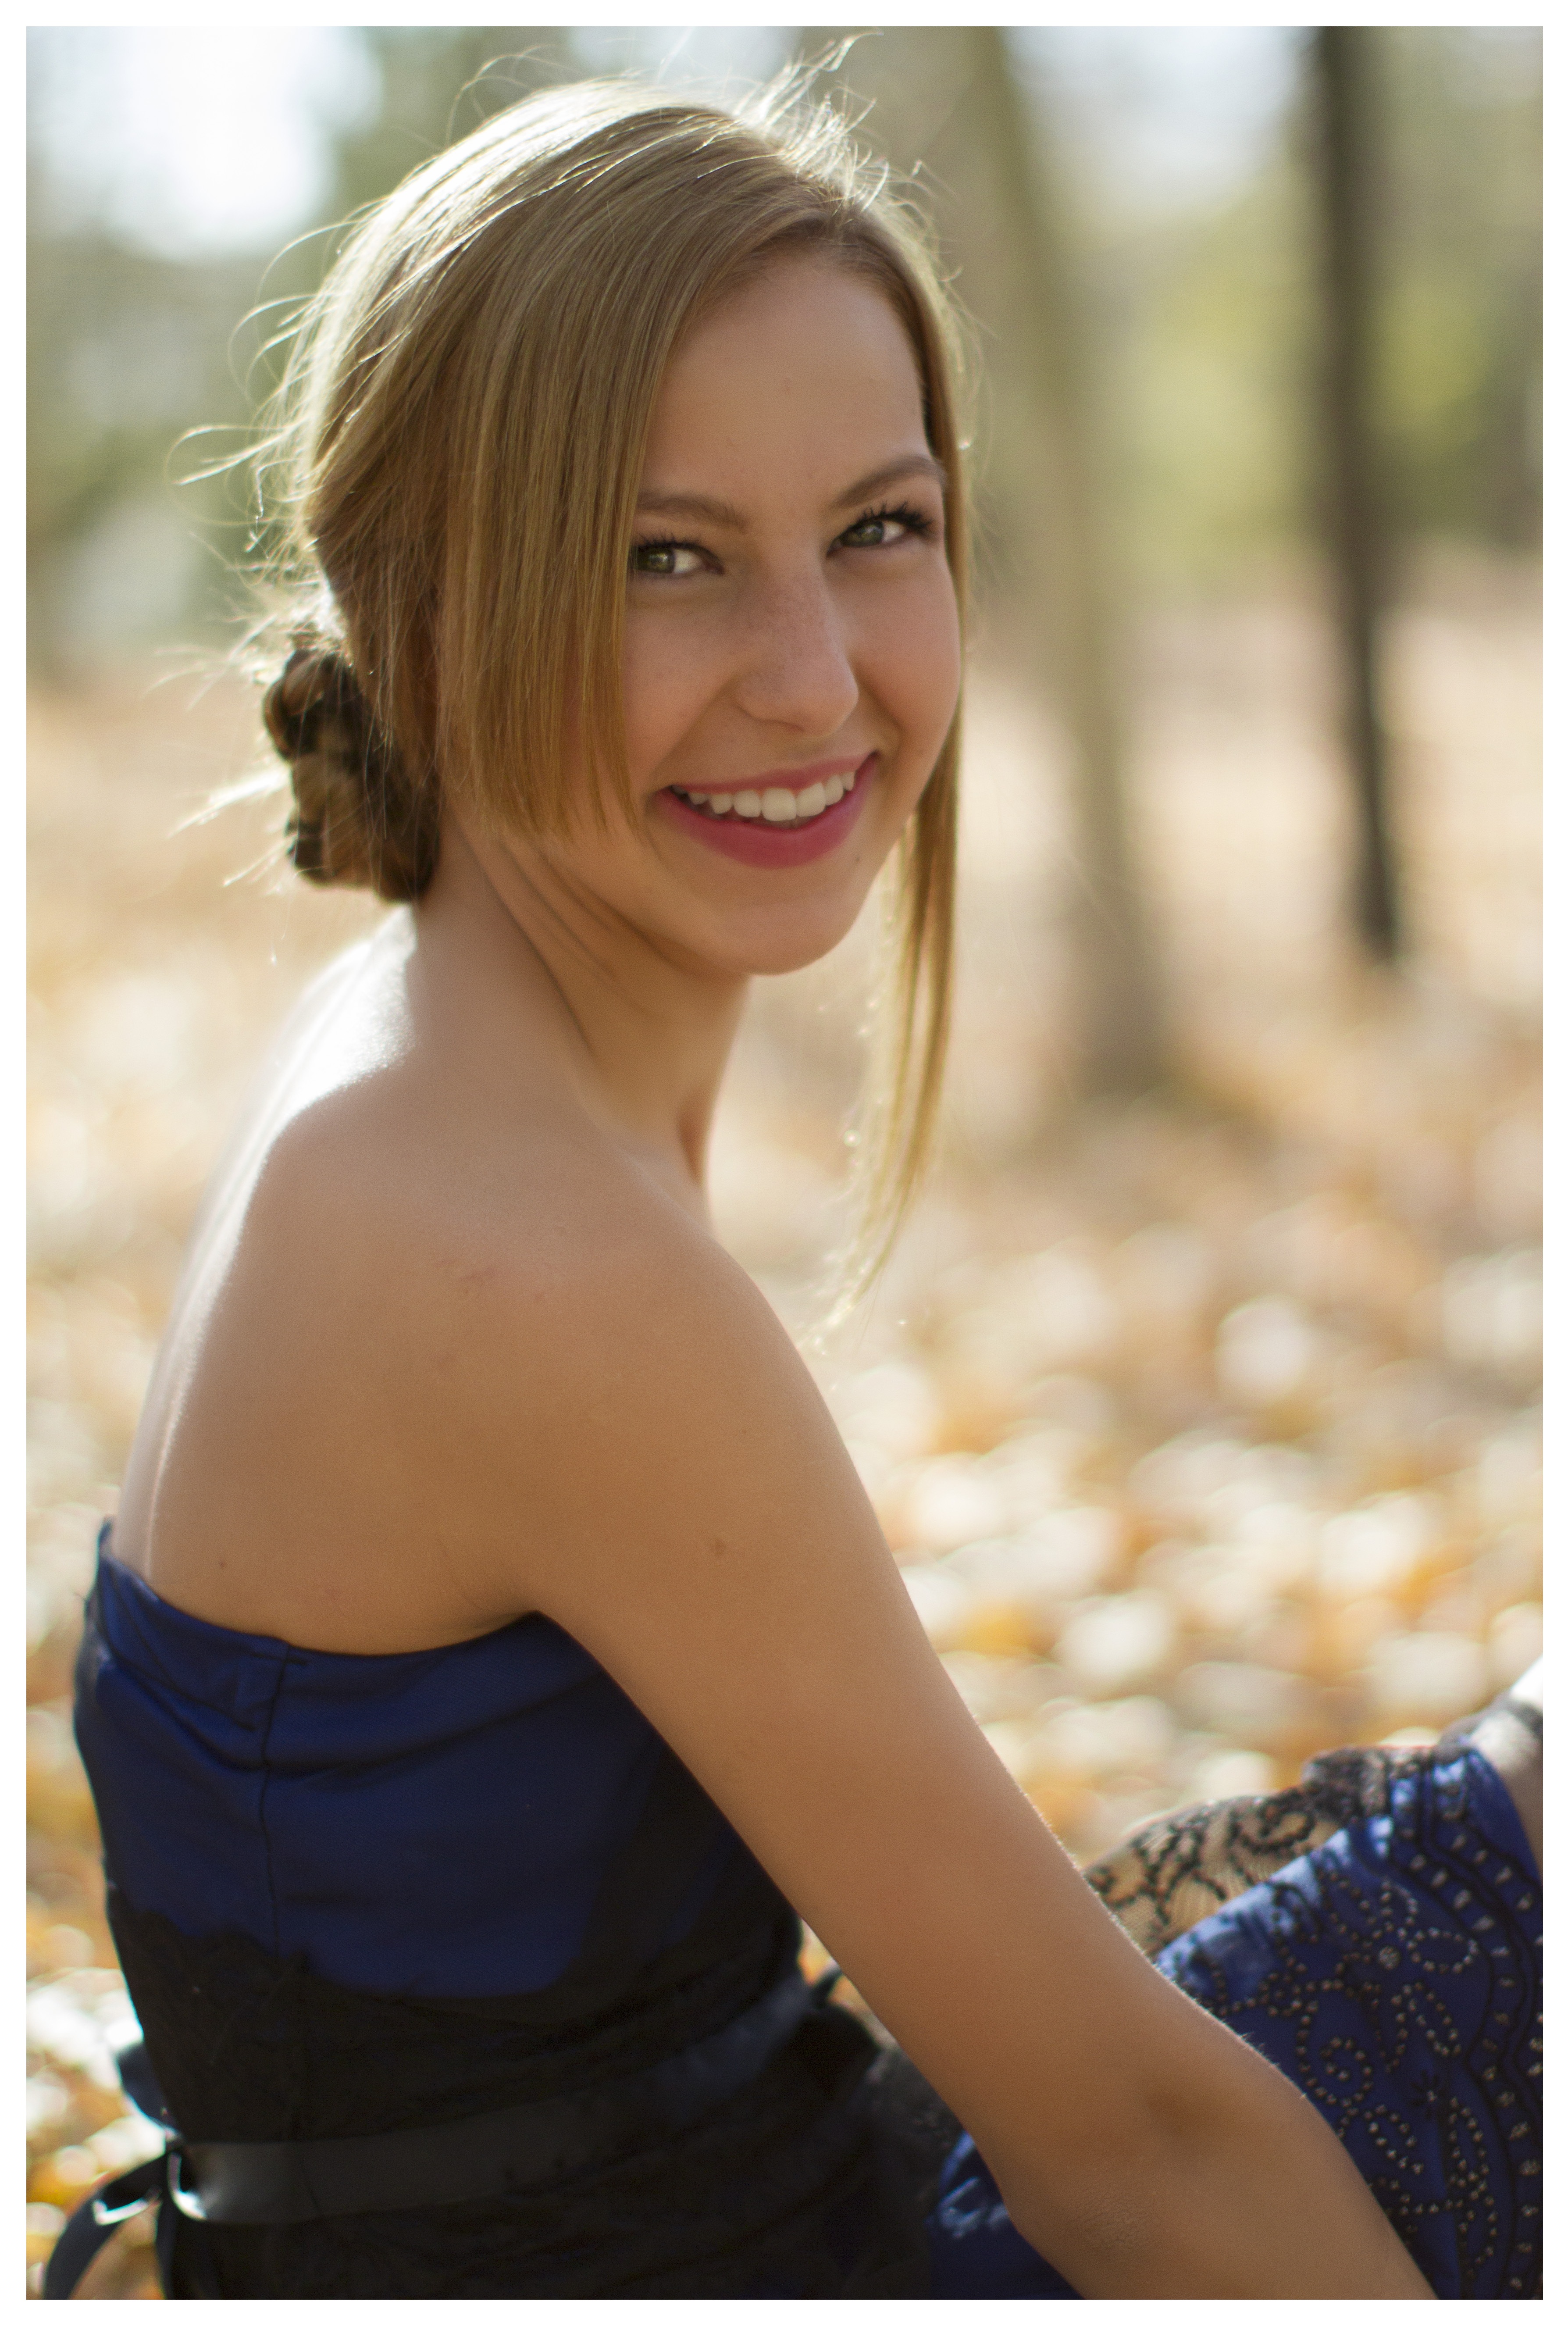
girl, woman, hair, white, camera, photography, looking, summer, portrait, model, young, student, clothing, bride, hairstyle, smiling, smile, teenager, long hair, face, sunny, dress, happy, photograph, beauty, teen, veil, positive, photo shoot, brown hair, portrait photography